B/E Aerospace

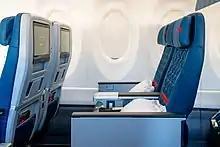
B/E Aerospace MIQ business class seats

The company was a major provider of airline seats to many airlines worldwide. Some significant customers included United Airlines, Delta Air Lines, Emirates Airlines, Qatar Airways, Air France, KLM, Lufthansa, Qantas, Japan Airlines, and Southwest Airlines. Customers using the company's most popular product - Diamond Business Class Seat, include Aeroflot, Aeromexico, Air Canada, Air China, American Airlines, China Airlines, China Southern Airlines, Delta Air Lines, KLM, Qatar Airways, Thai Airways, United Airlines, Virgin Australia and Xiamen Airlines. Some of B/E Aerospace's rivals in the airline seating industry include Acro Aircraft Seating in the UK, Zodiac Seats U.S. in Gainesville, Texas, Zodiac Seats France, STELIA Aerospace in France, Geven in Italy, Recaro in Germany, Expliseat in France and Aviointeriors in Italy.